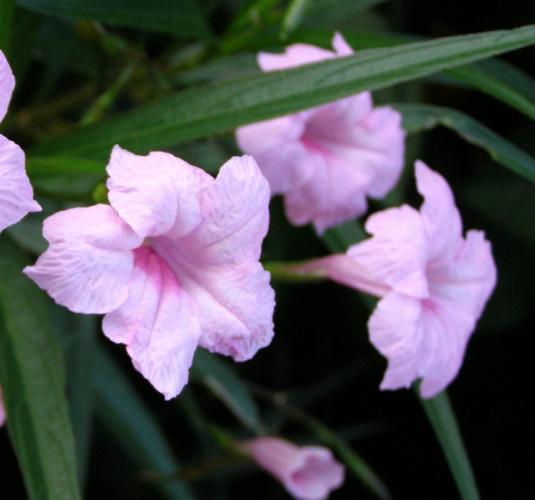
Label: mexican petunia